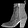
Label: Ankle boot